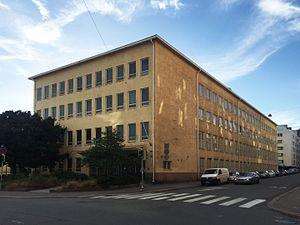
Johan Edward Paatela est un architecte finlandais.